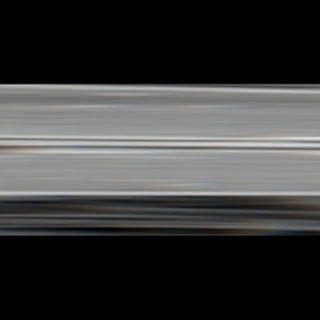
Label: sugarcane_red_rot